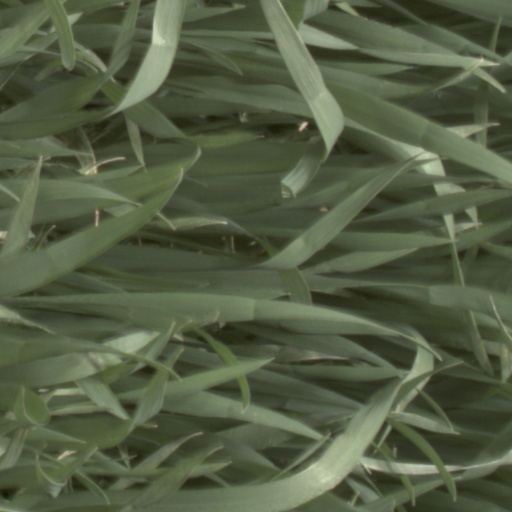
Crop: wheat